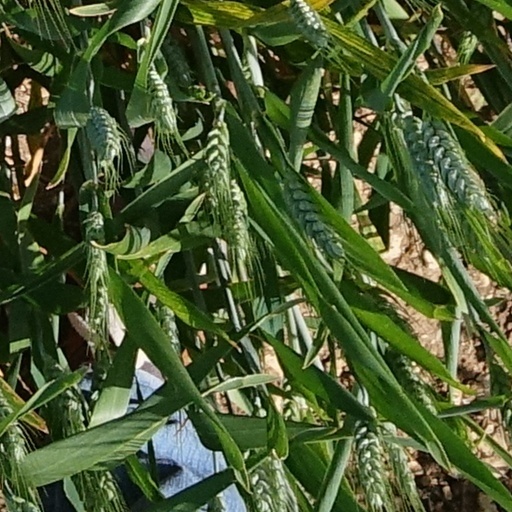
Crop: wheat